History of San Francisco (Refregier)

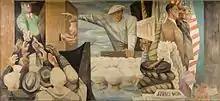
The panel (#24, "The Waterfront"), as modified following protests by the VFW; the three mourners are at the right side, and the anonymous leader (originally intended to be Harry Bridges) is in the center. The mourner in the tan suit has had his hat removed.

The "History of San Francisco" murals created a heated debate because they depicted controversial events from California's past, painted in a public building using taxpayer funds. People believed that it "placed disproportionate emphasis on violence, racial hatred, and class struggle." Even before Refregier finished, the Veterans of Foreign Wars (VFW) were protesting the murals in spring 1948, specifically the panel depicting the 1934 West Coast waterfront strike (#24, "The Waterfront"), as one of the mourners was pictured with a VFW hat; VFW quartermaster adjutant H.M. "Sam" Herman went on to attack Refregier's politics and questioned the significance of the strike: "Surely there was nothing of historical significance in the waterfront riot to warrant its being commemorated as an outstanding event in the history of our city." Refregier originally had intended to depict Harry Bridges as the union leader, but changed the original design to make the leader anonymous. In response, the Public Building Administration ordered that panel covered, a decision that drew protest from the CIO longshoremen and artists' organizations.